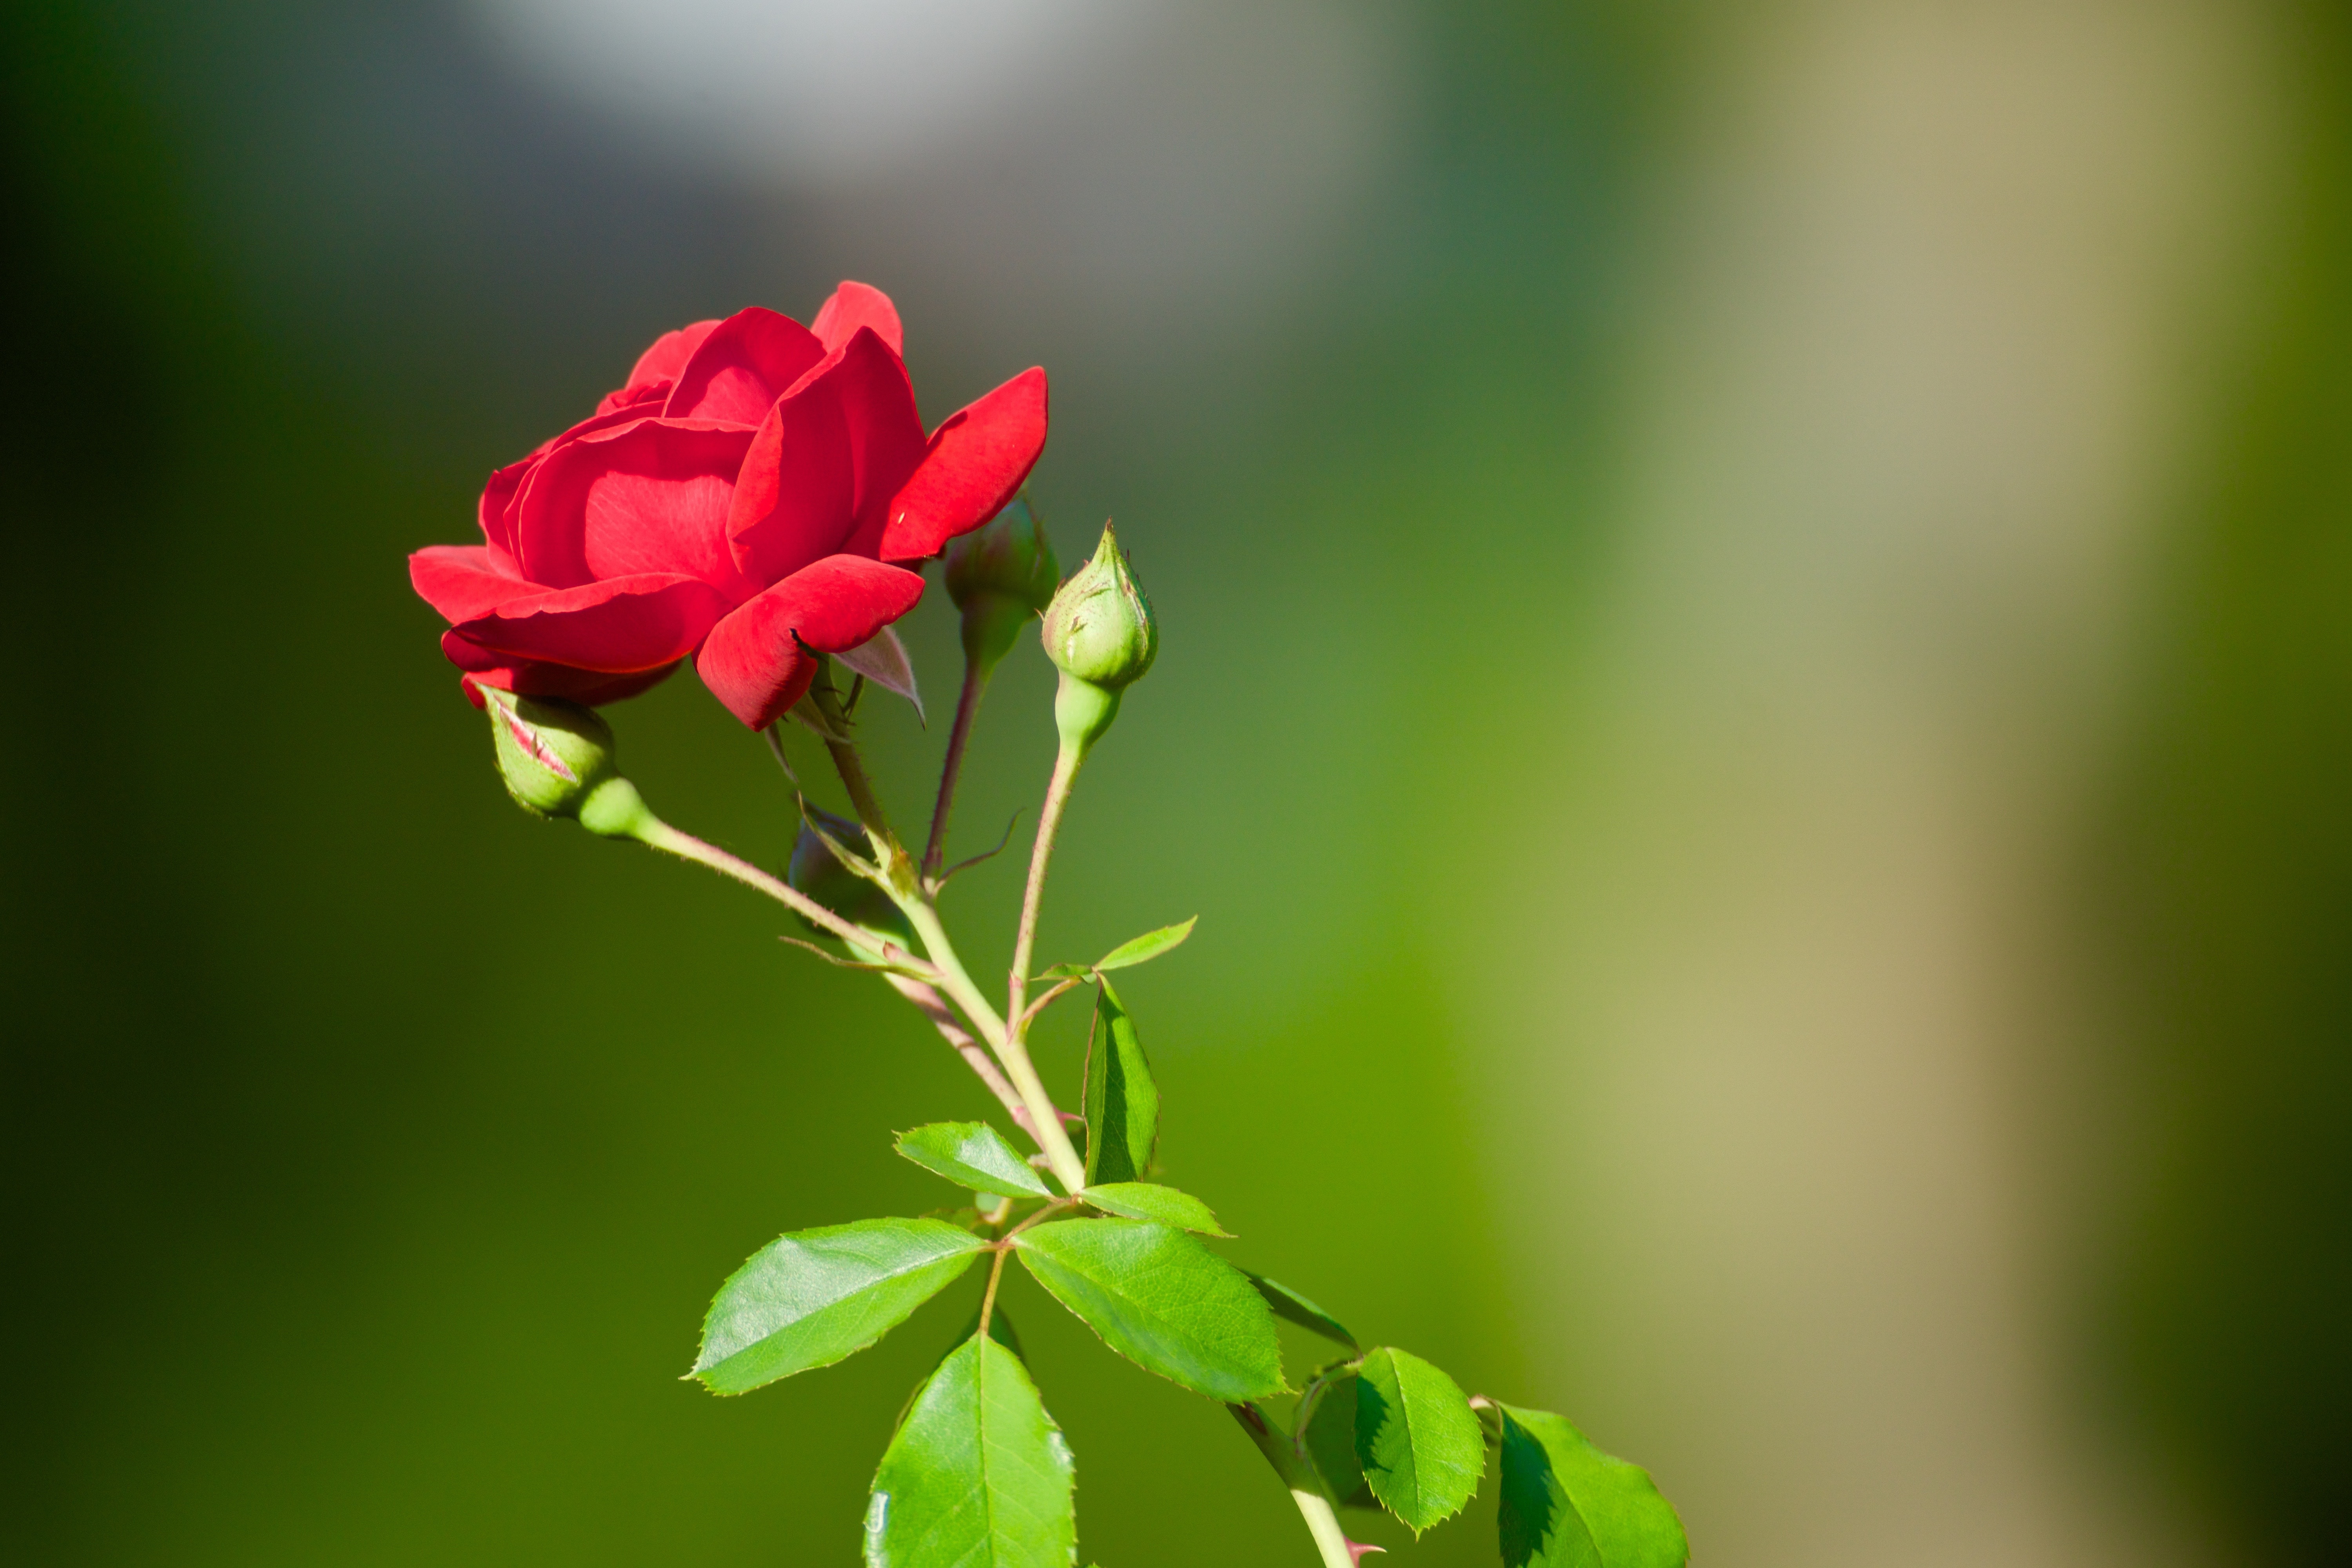
nature, blossom, plant, photography, leaf, flower, petal, rose, green, red, botany, flora, wildflower, flowers, close up, bud, macro photography, flowering plant, plant stem, land plant